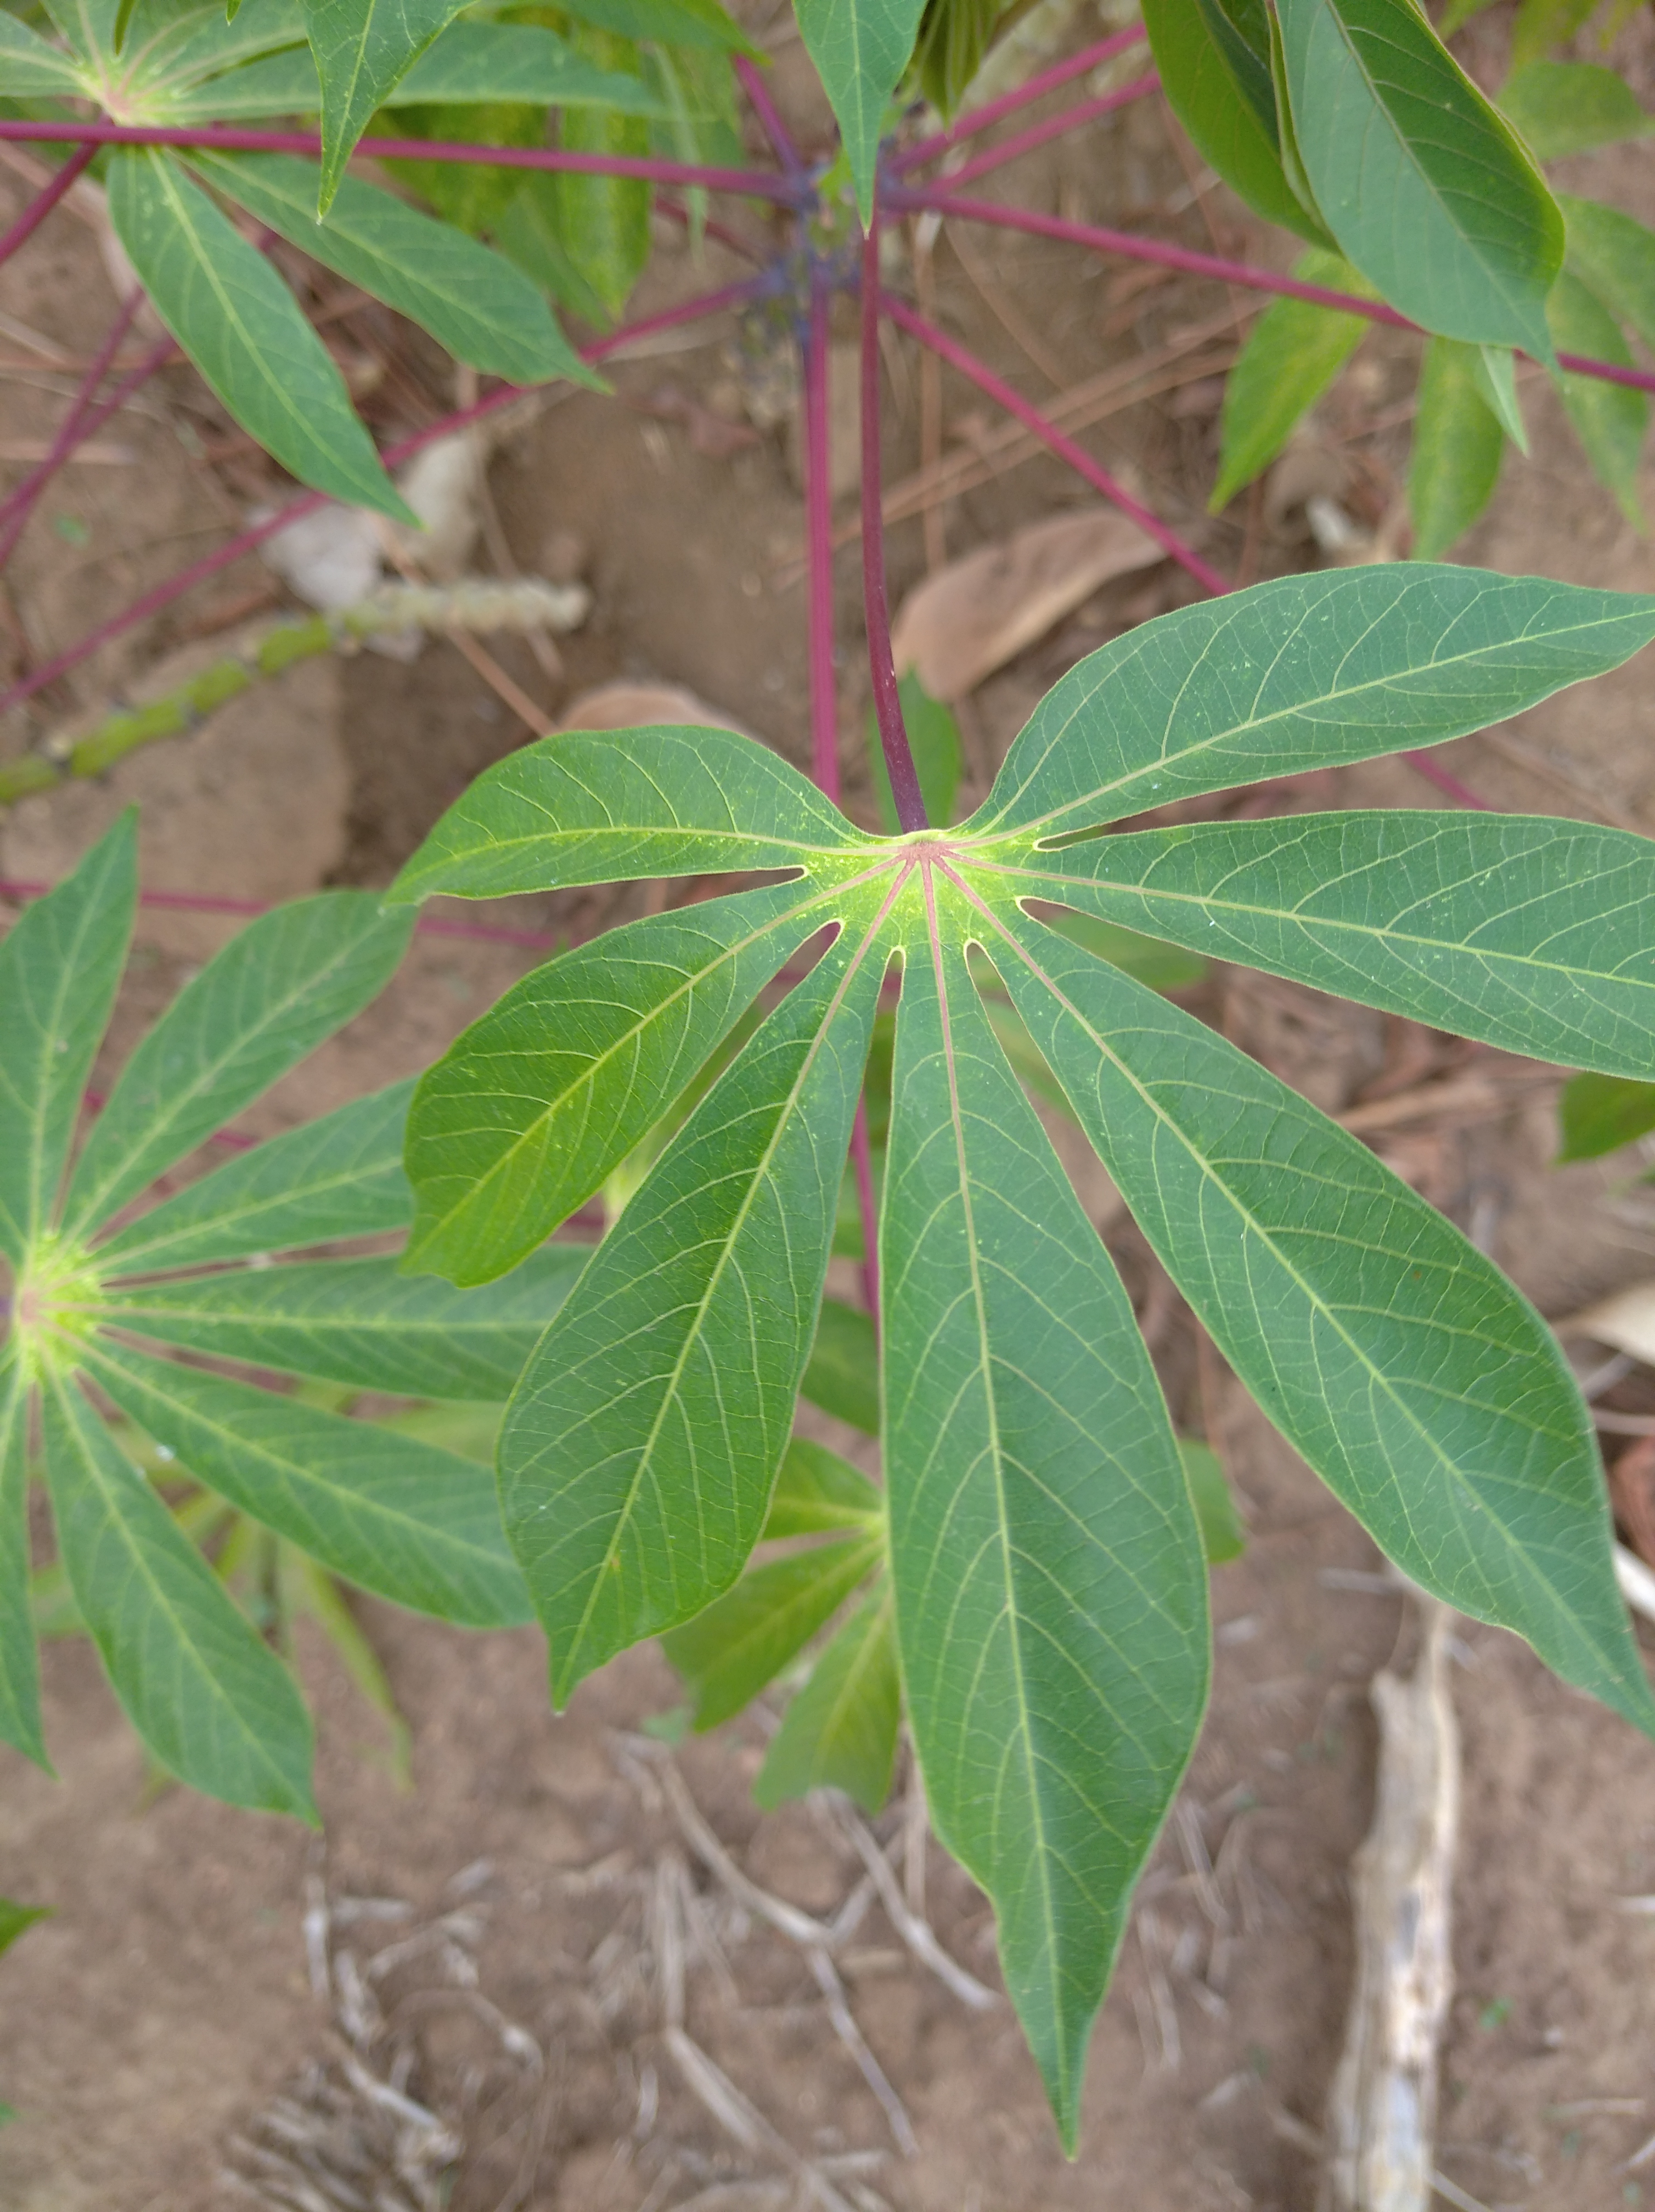
Label: healthy